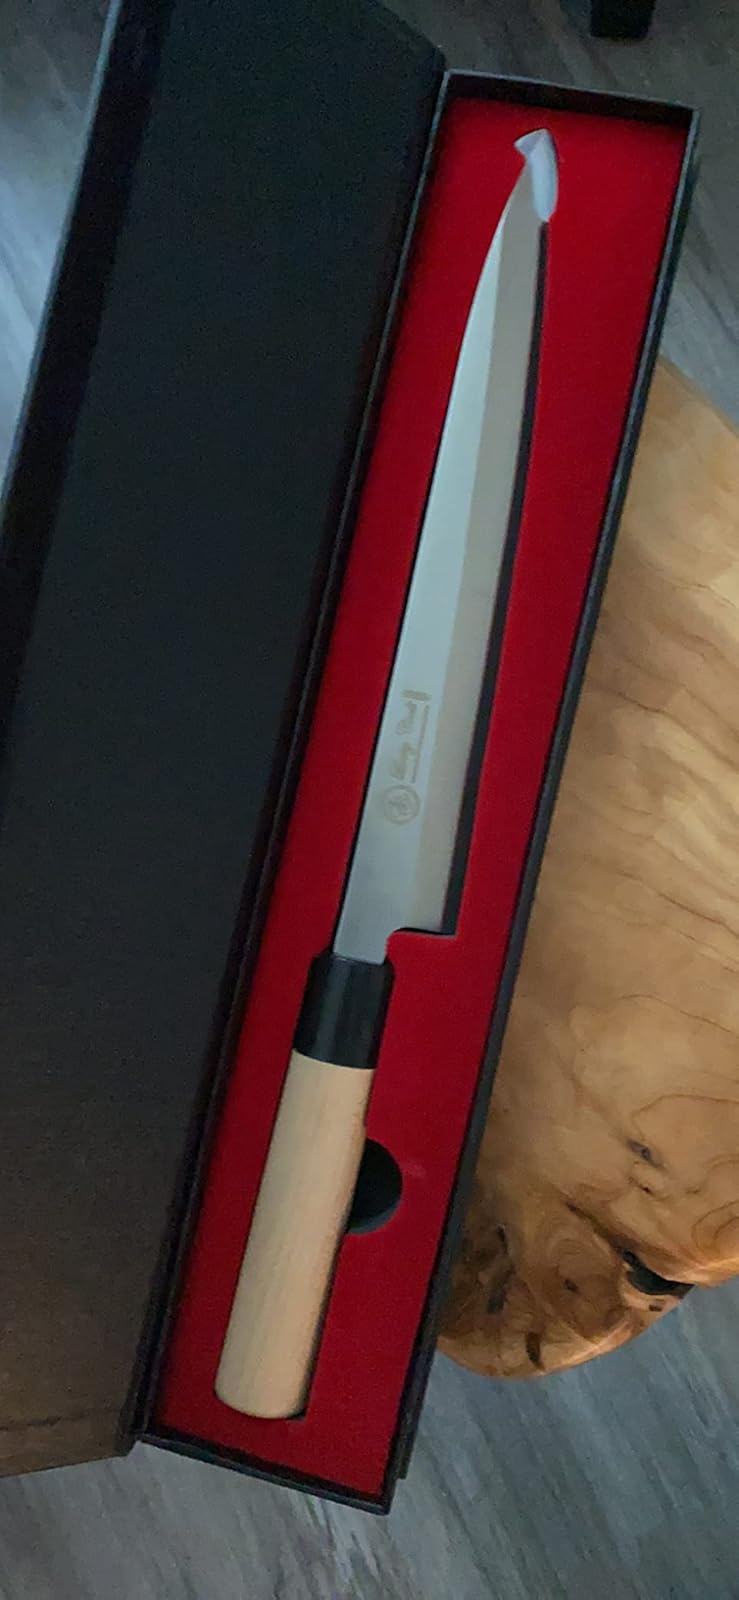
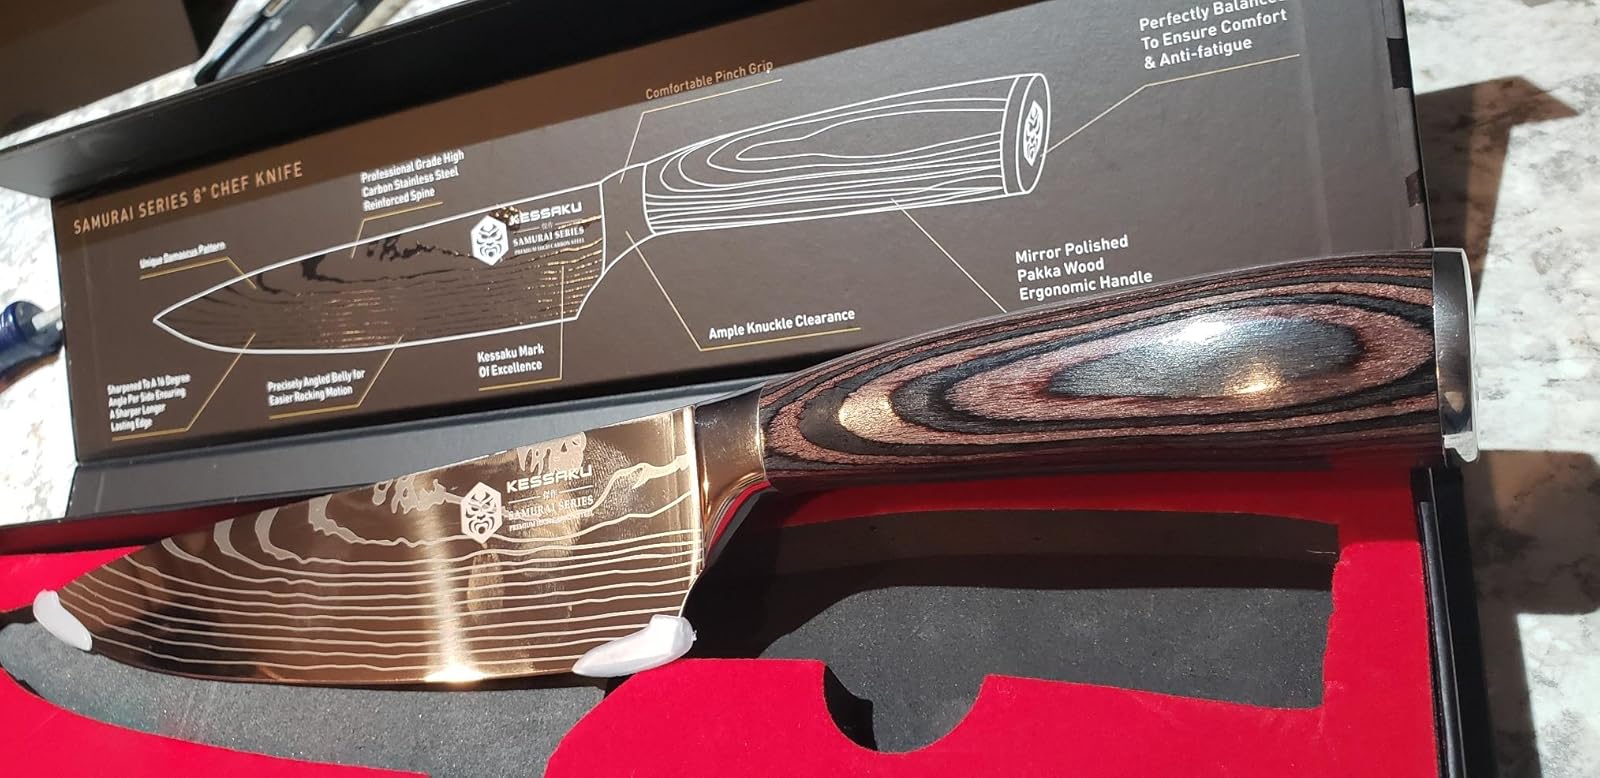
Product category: items_knife
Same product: no